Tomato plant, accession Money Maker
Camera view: horizontal (90 deg, fisheye); turntable rotation: 90 degrees
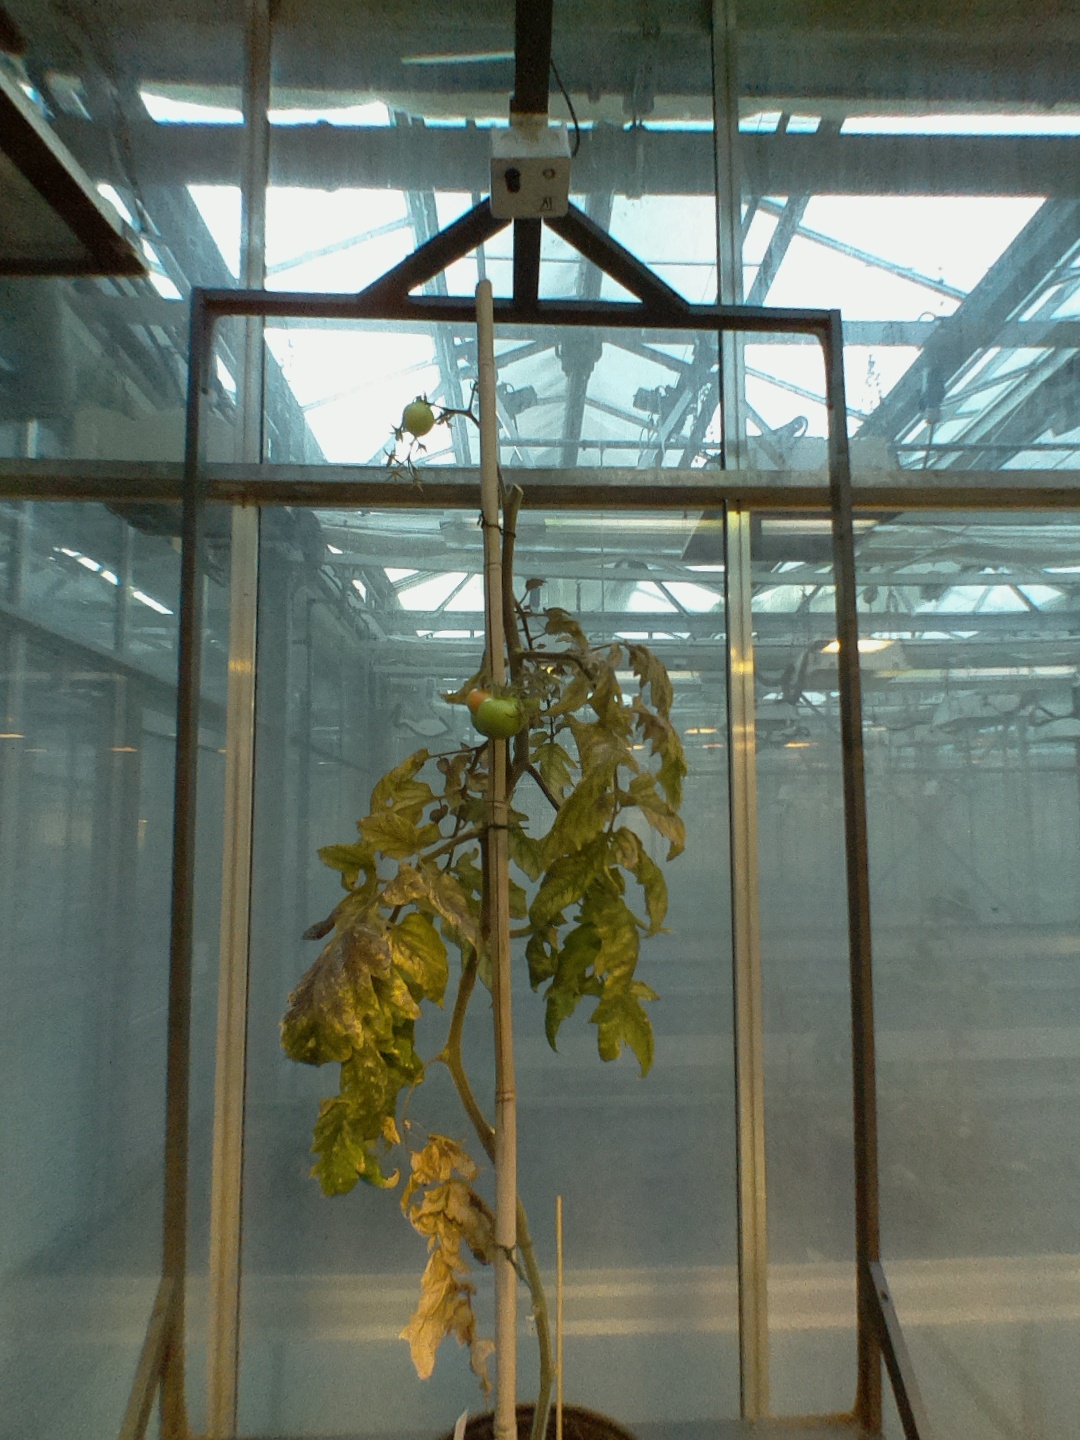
BBCH growth stage 80: fruits start showing typical ripe color (orange -> red)